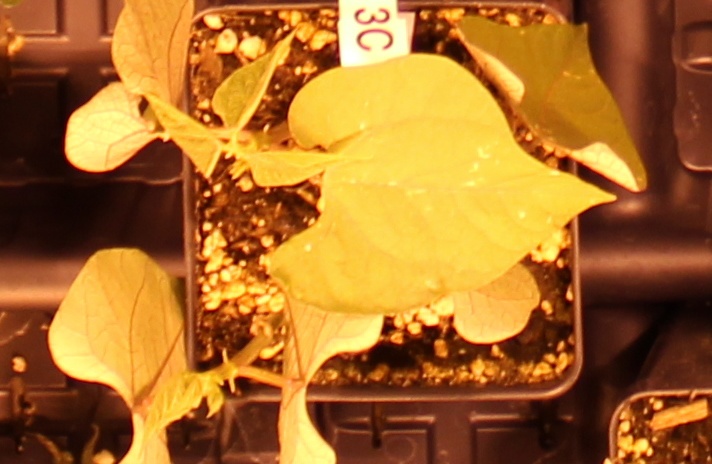
Label: Blackbean